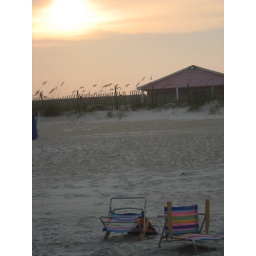
sunset at a beach house in Wilmington, NC